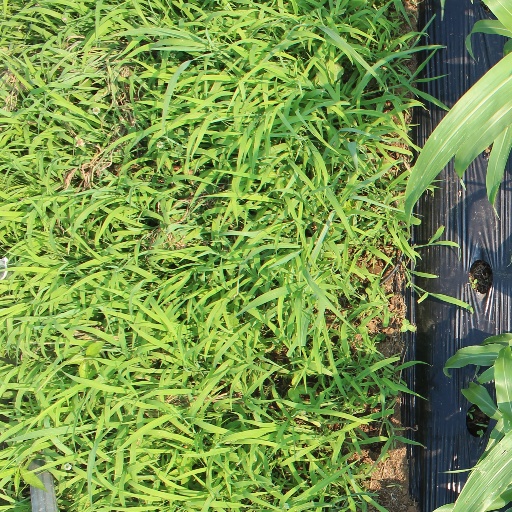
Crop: sorghum